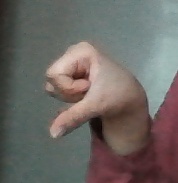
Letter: waw